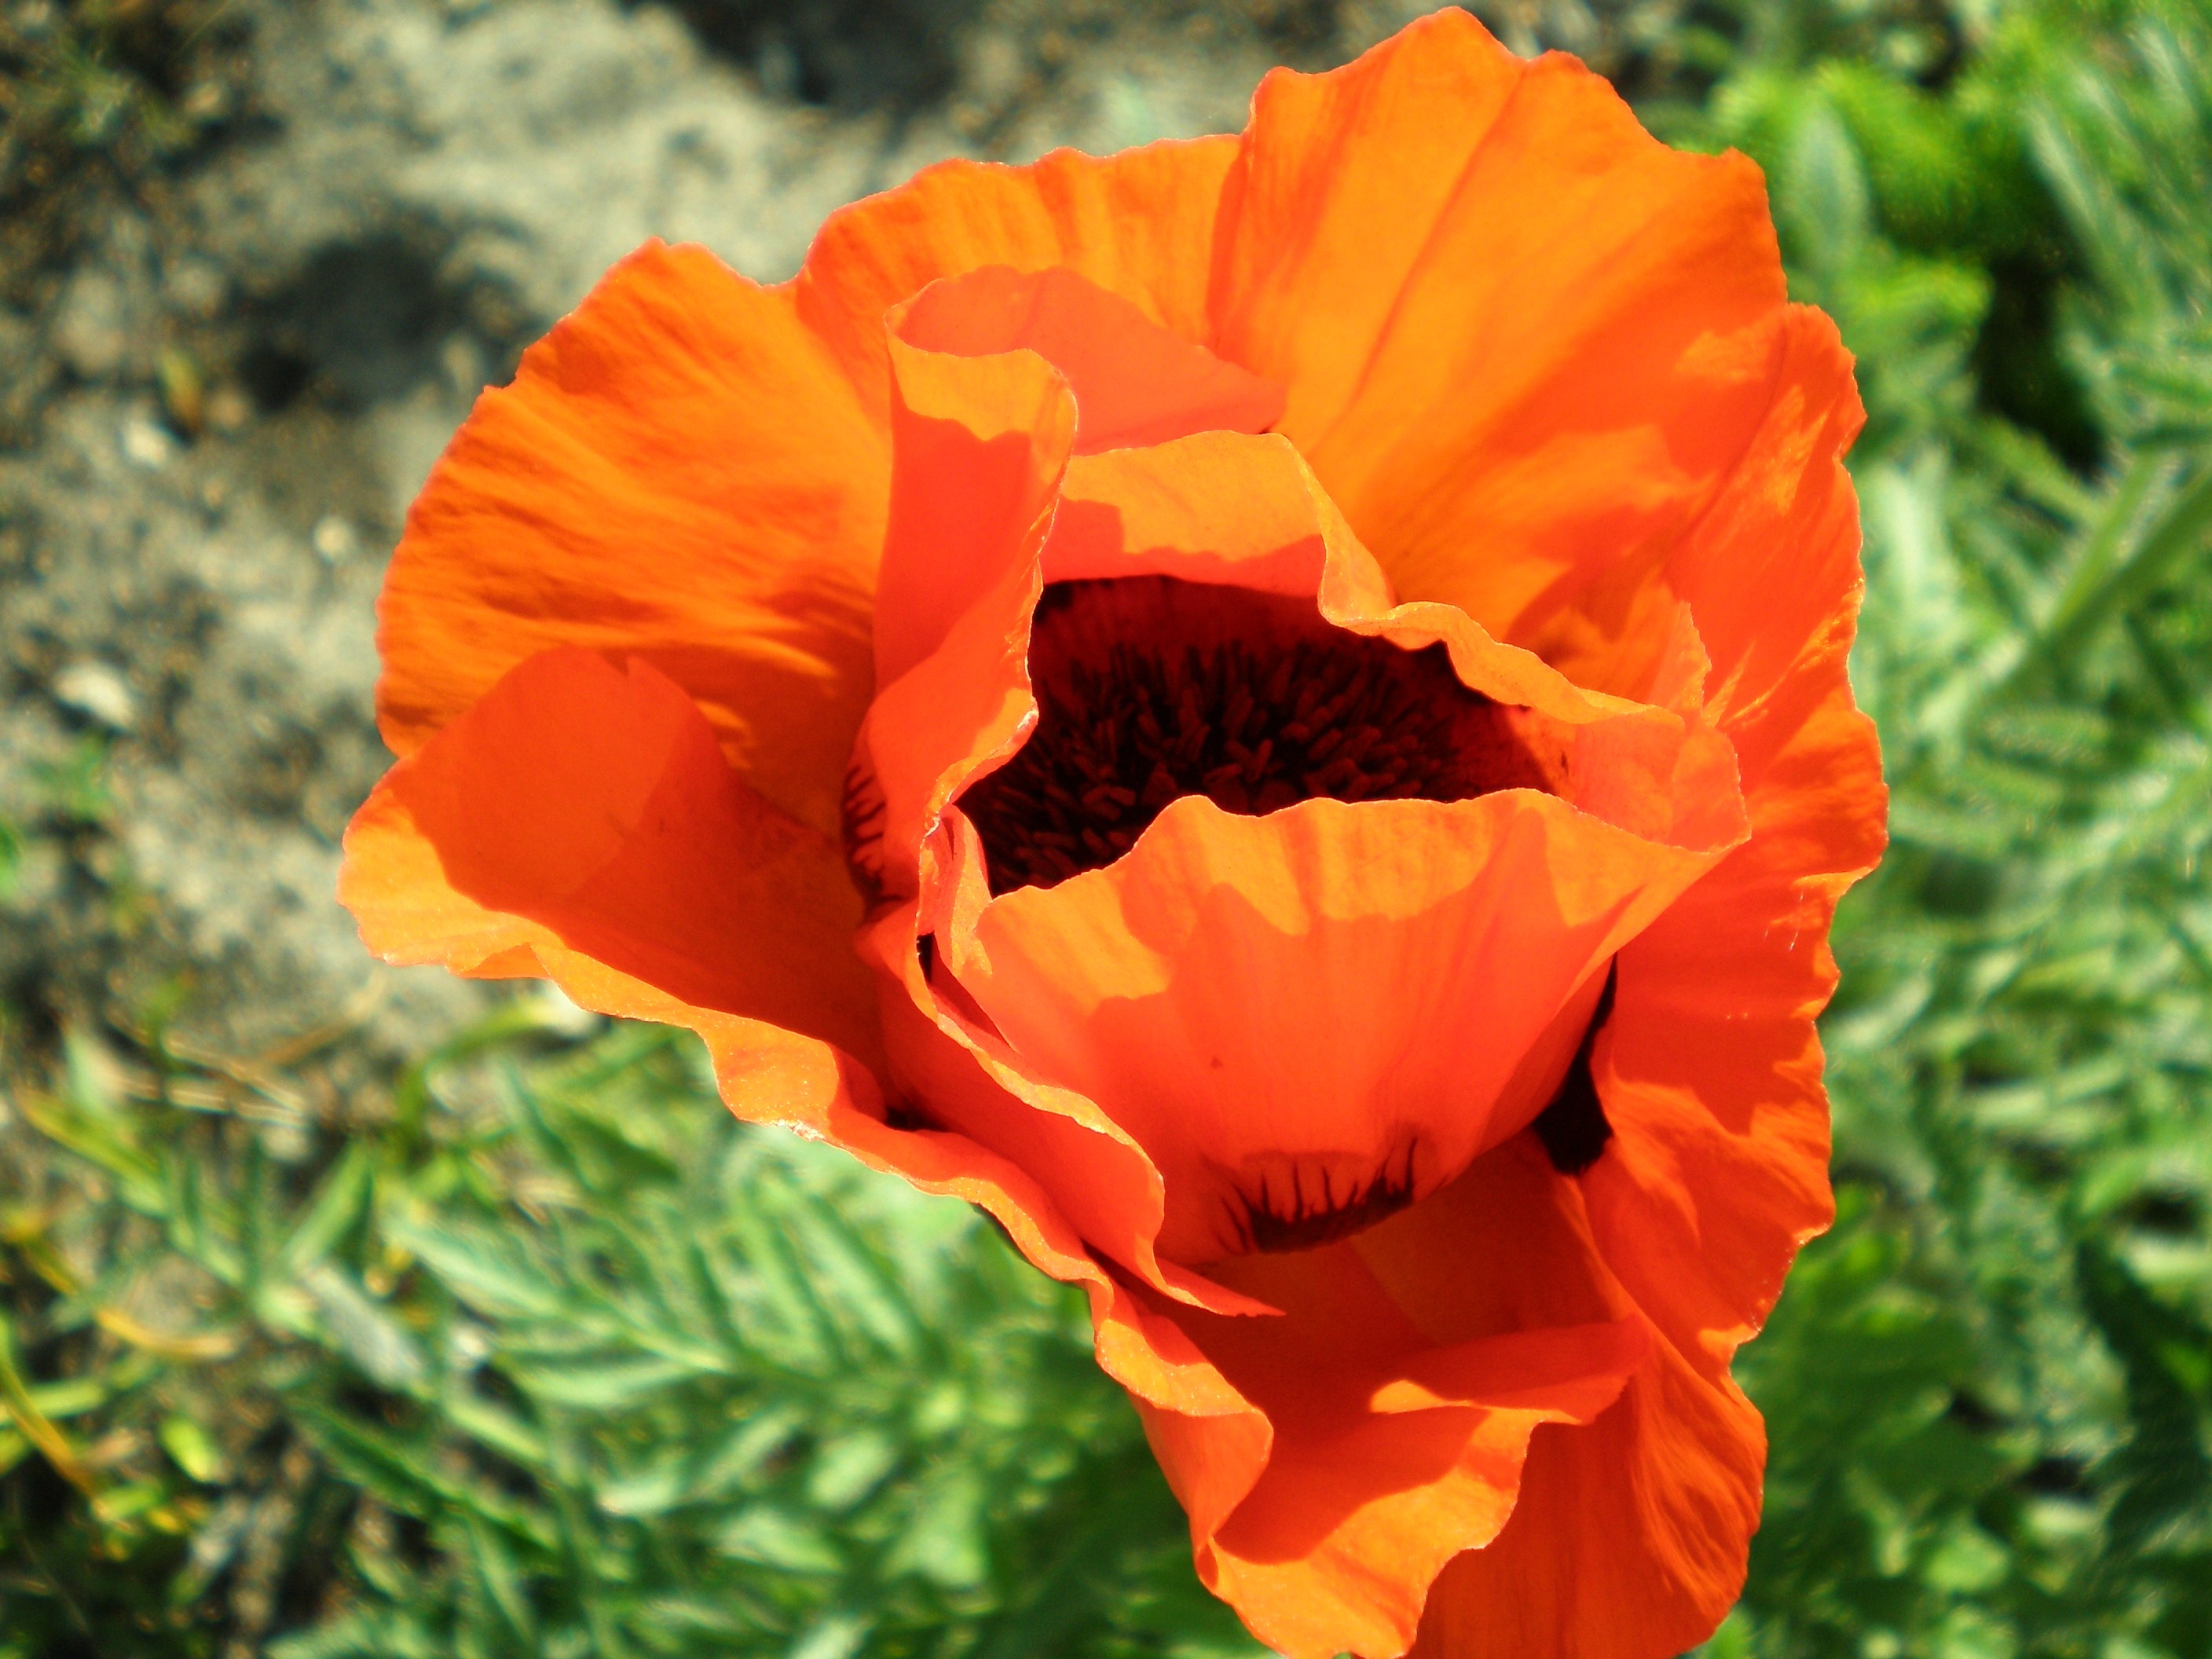
blossom, plant, flower, petal, bloom, botany, garden, flora, wildflower, poppy, flower garden, coquelicot, stamens, macro photography, flowering plant, eschscholzia californica, annual plant, land plant, poppy family